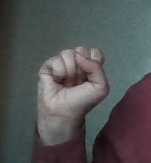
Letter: saad